Paul Bernd Spahn

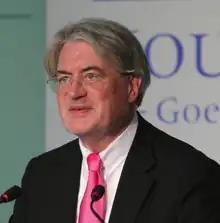
Paul Bernd Spahn (2008), during the inauguration of the House of Finance, Frankfurt

Paul Bernd Spahn (17 October 1939 – 30 May 2025) was a German economist who was professor of public finance at the Goethe University Frankfurt.